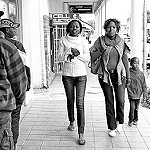
Label: street